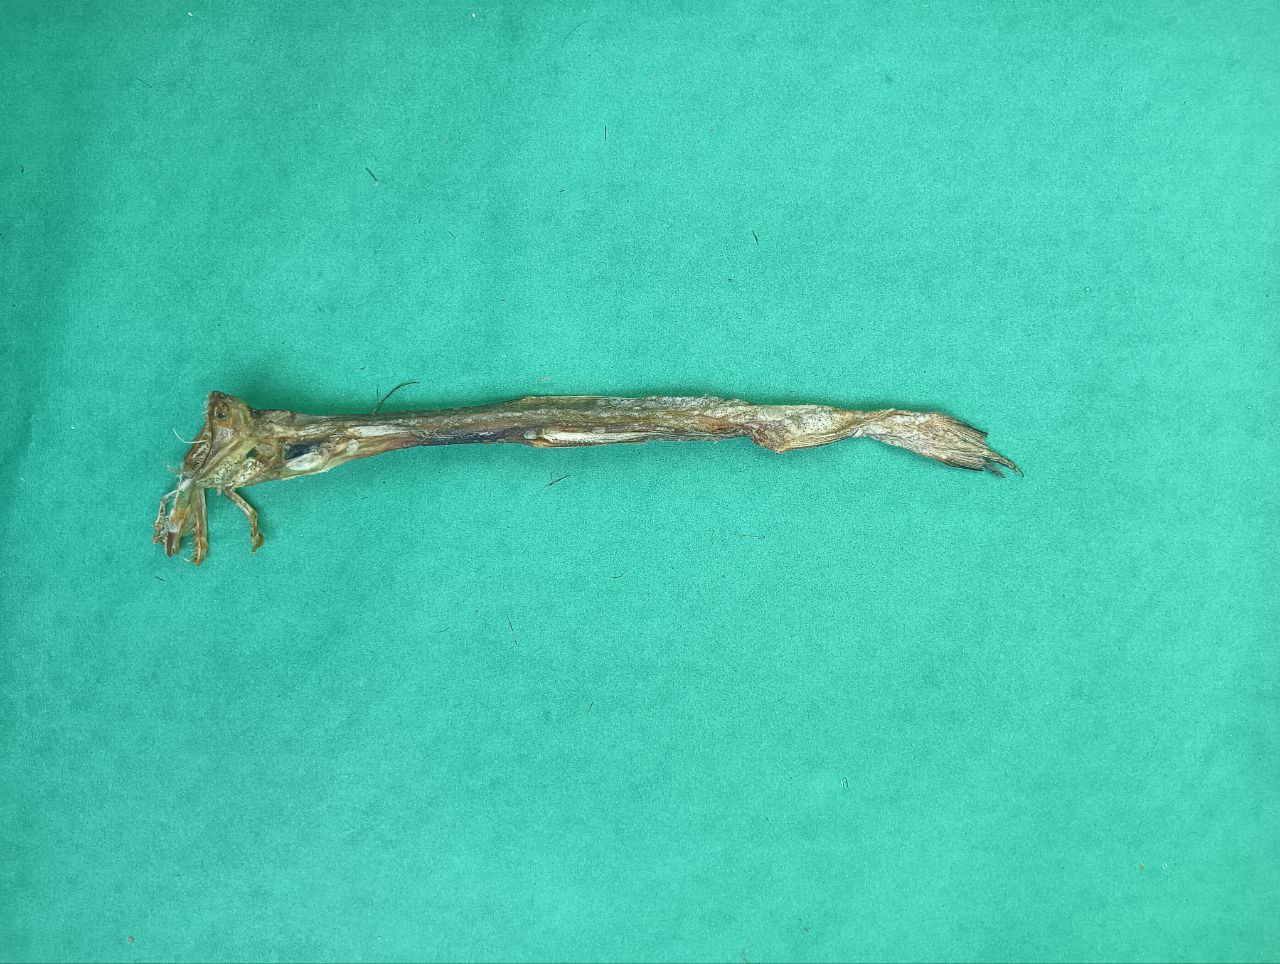
Species: Loitta